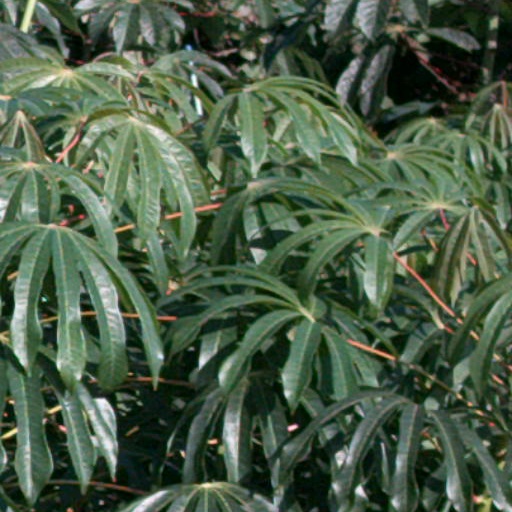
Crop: cassava